Nitza Morán

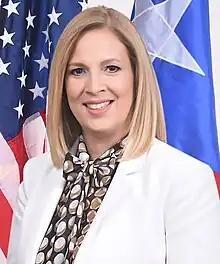
Morán in 2021

Nitza Morán Trinidad (born February 17, 1970) is a Puerto Rican politician and businessperson serving in the Senate of Puerto Rico for district I since 2021. She is president of the Progressive Women of San Juan. Morán was the president of the Merchants Association of La Placita for 19 years.